Lodomer

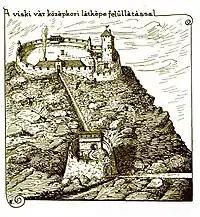
Reconstruction drawing of Visk Castle (today ruins in Vyshkovo, Ukraine)

During Lodomer's episcopate, Ladislaus IV donated the land of Örmény (a former borough of Esztergom) to the Order of Saint Augustine in 1281, where they established a monastery and conducted theological and artistic studies. The land donation was confirmed by Andrew III in his letter of coronation oath. In 1283, Ladislaus permitted that those nobles who died without legitimate heirs, could leave their fortune to the Esztergom Basilica. Additionally, the king granted the privilege of the exemption from mining income to the archdiocese and its chapter. The king placed the castle warriors of Pat under the jurisdiction of Lodomer in 1284. In 1288, Ladislaus obliged the traders, who arrived from Regensburg and Vienna, to pay custom to the chapter of Esztergom, when passing through the city. However there were several reports, that the traders avoided Esztergom and took their goods directly into Buda. As a result, Lodomer excommunicated some merchants in the next year. He had also conflicts with those butchers, who relocated their slaughterhouses from Esztergom in order to avoid paying the duty. After 1282, Ladislaus IV donated several lands to the Archdiocese of Esztergom: Óny in Pozsony County (1283), Szakállas (present-day a borough of Kameničná, Slovakia) in 1285, while Queen Isabella donated Billeg in Komárom County (today a borough of Naszály) in 1284. After their confrontation in the next year, Ladislaus IV did not donate any more property to the archdiocese and Lodomer. Beside the monarch, secular nobles also donated lands to the archdiocese under Lodomer. For instance, Bartholomew Szemere bequeathed his estate Guta with two fishponds (in Komárom County, today Kolárovo, Slovakia) in 1281. Royal donations reappeared after 1290, when Andrew III ascended the Hungarian throne. Andrew III donated the village Nándor in Esztergom County but without the local conditional nobles (to avoid conflict) upon Lodomer's request in 1291. After his coronation, Andrew III donated several landholdings to his ally Lodomer, including the town of Rozsnyóbánya (present-day Rožňava in Slovakia) with its revenues of silver mine ("urbura") in 1291, on the grounds that Bernold von Tellesbrunn caused damage of 20,000 marks to the archdiocese during the 1291 Austrian–Hungarian war. He was also granted the village of Mocsa in Komárom County by Queen Fenenna in the same year, for the celebration of her coronation.